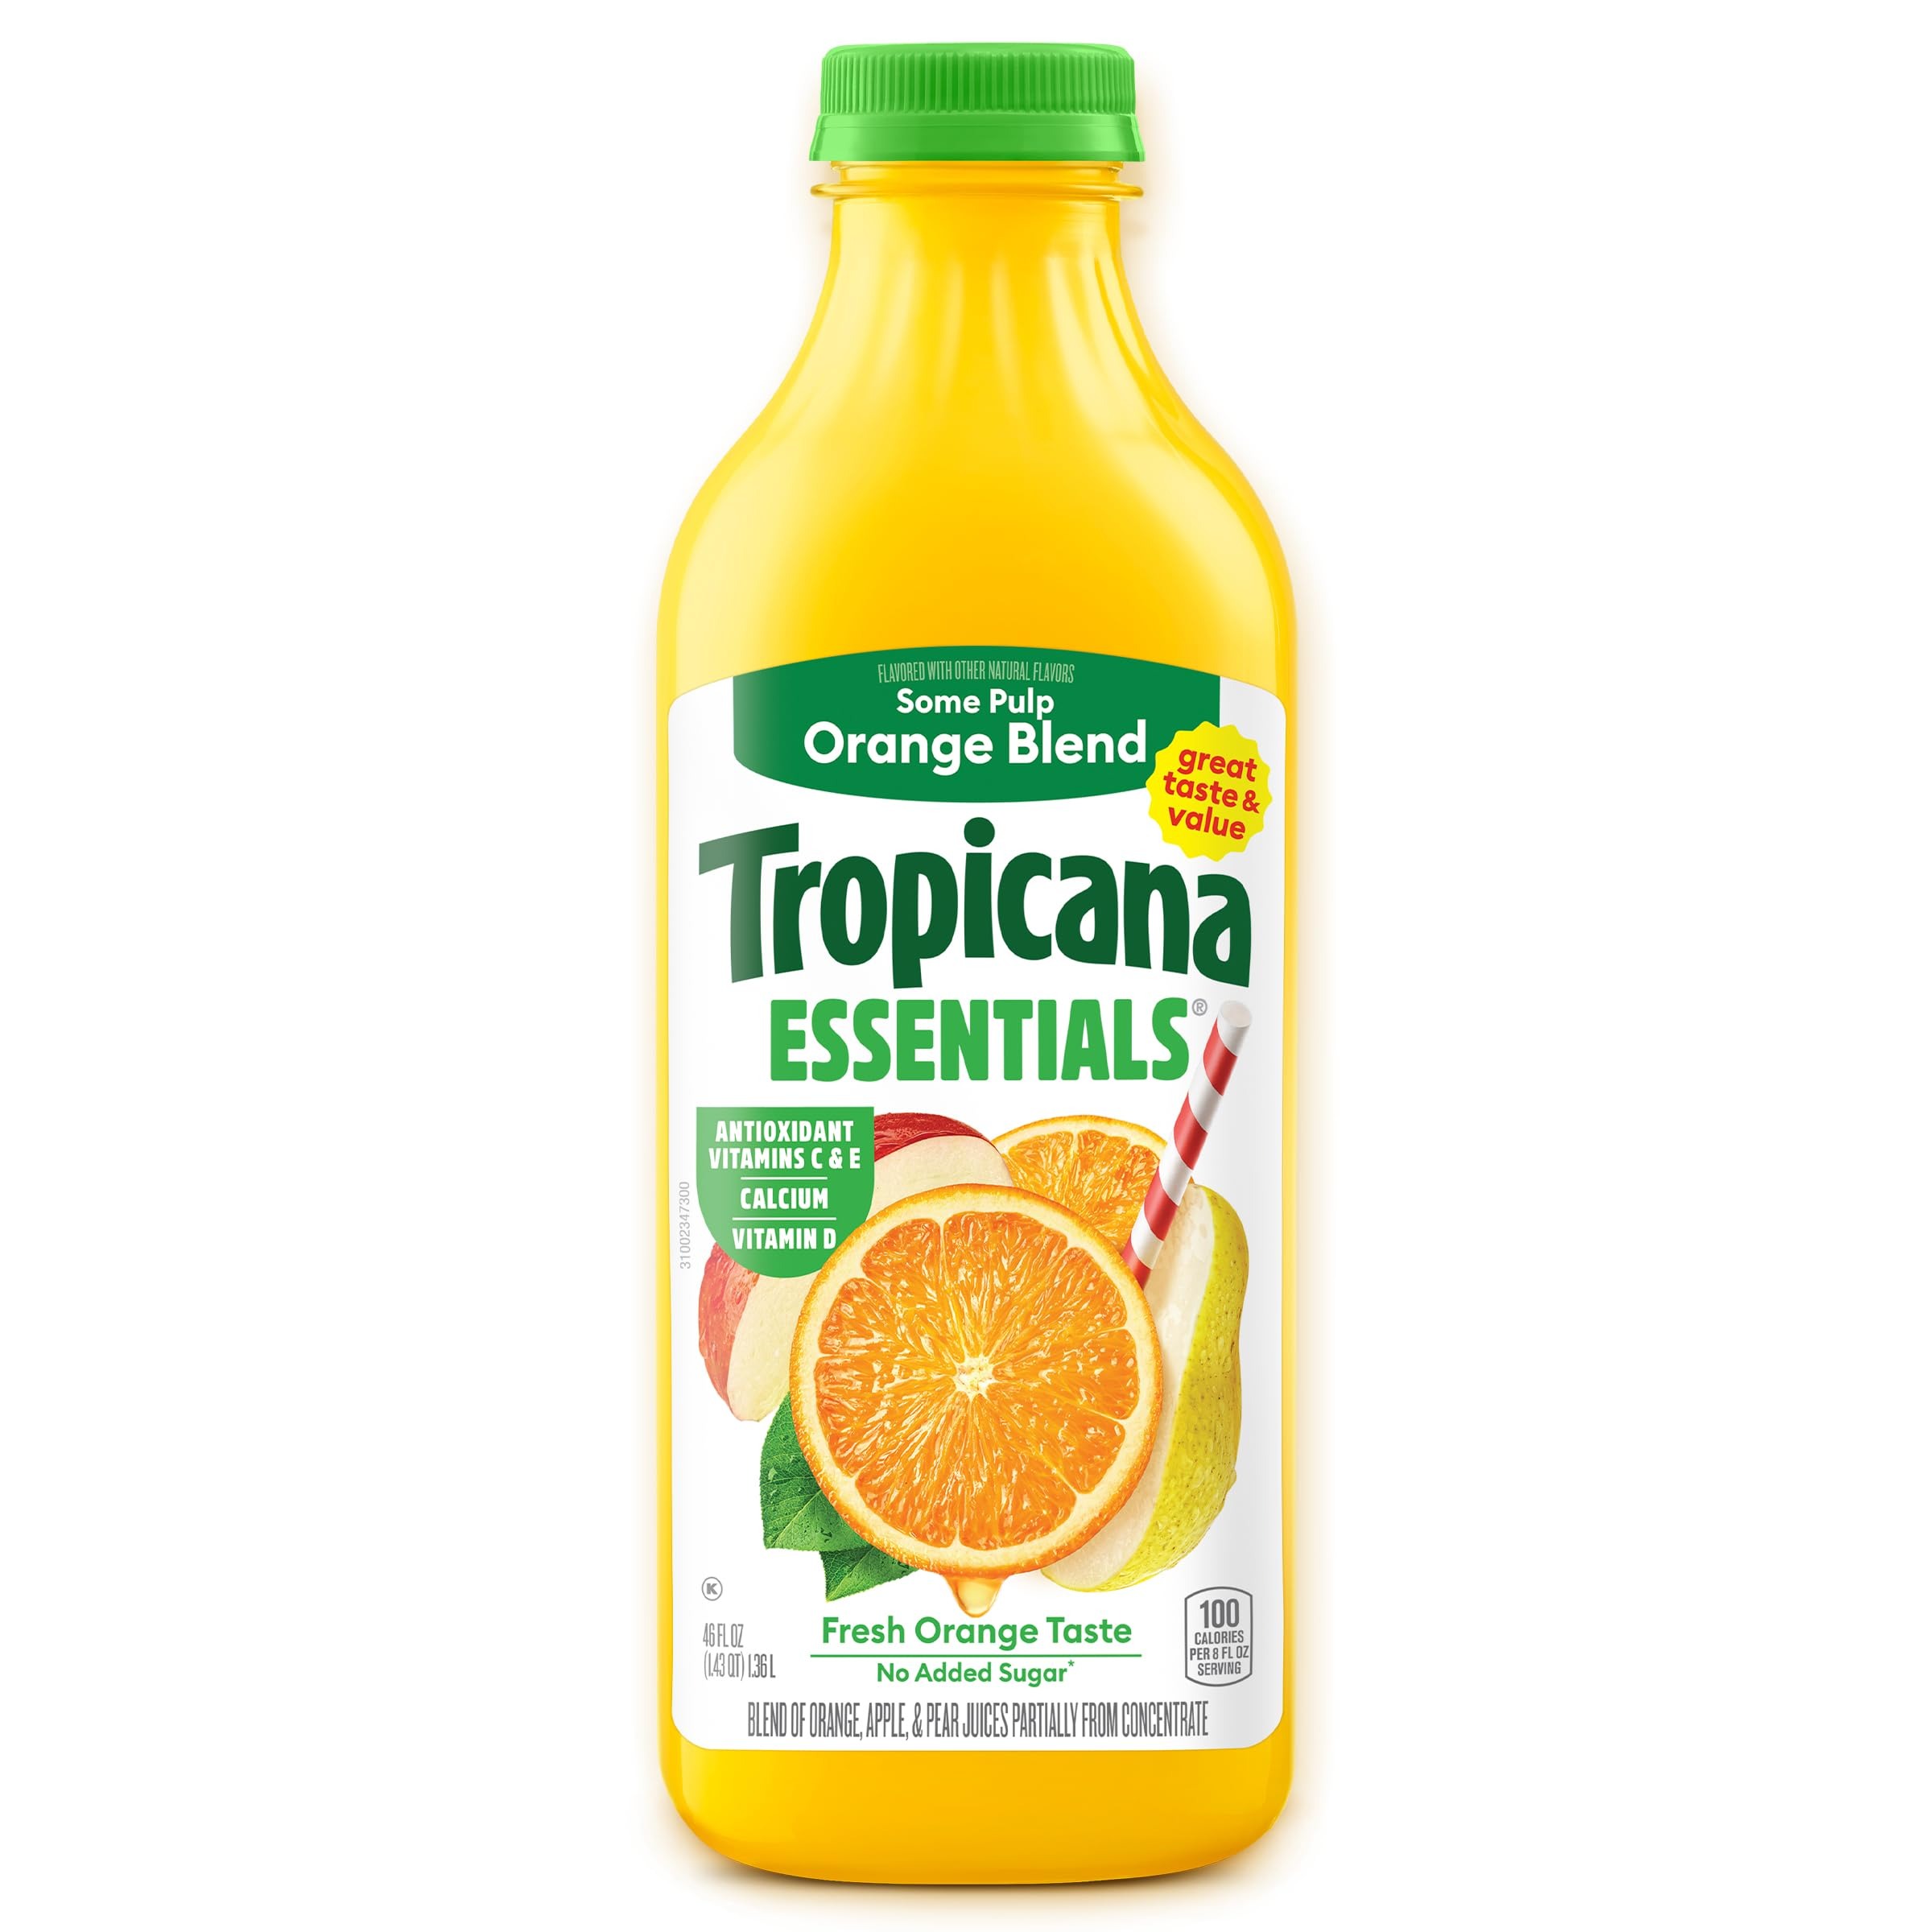
Item Name: Tropicana Essentials 100% Orange Juice Blend, Some Pulp, Calcium + Vitamins C, D, E, No Added Sugar, 46 fl oz bottle
Bullet Point 1: The perfect combination of taste and nutrition, Tropicana Essentials has no added sugar or sweeteners
Bullet Point 2: Great source of antioxidant Vitamins C, D & E and Calcium
Bullet Point 3: The classic breakfast drink that is easy to open, pour and store; great for making smoothies, popsicles, mocktails, mimosas and more
Bullet Point 4: Get a boost of Vitamin C with every sip to help support immune health and as much potassium as a banana and as much folate as a cup of strawberries
Bullet Point 5: No matter which great flavor you choose, you can count on a burst of brightness in every bottle - try all of Tropicana Essentials Orange Juice Blends including Orange Blend with No Pulp, Orange Blend with Some Pulp or Orange Mango Blend
Value: 46.0
Unit: Fl Oz

Price: 4.19